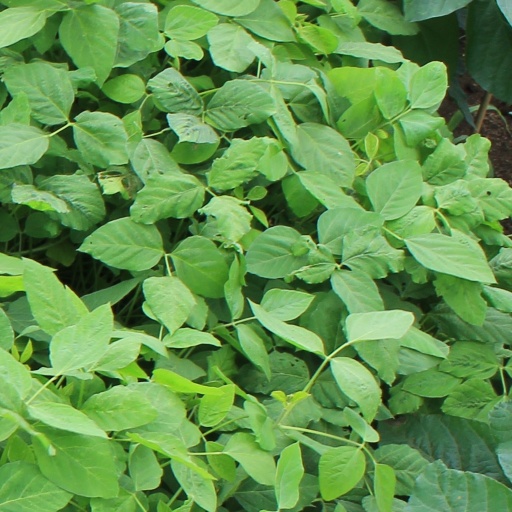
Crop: soybean